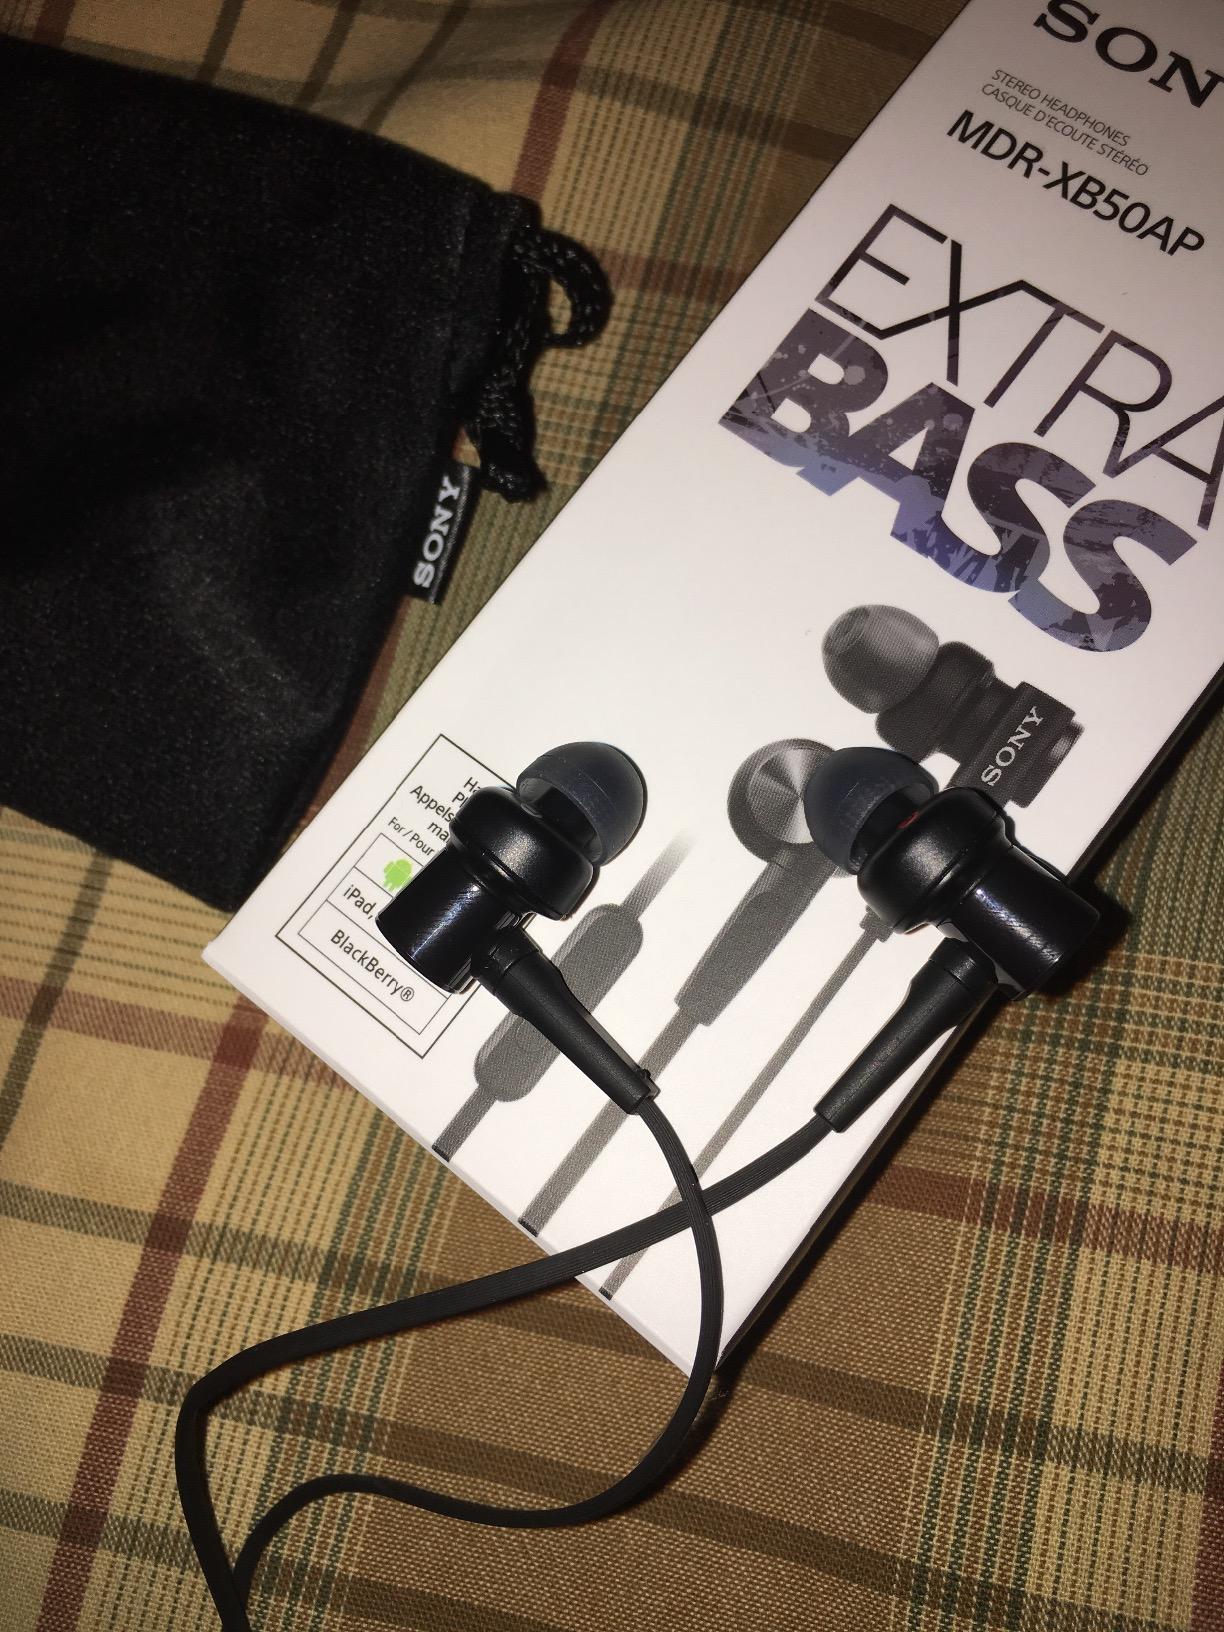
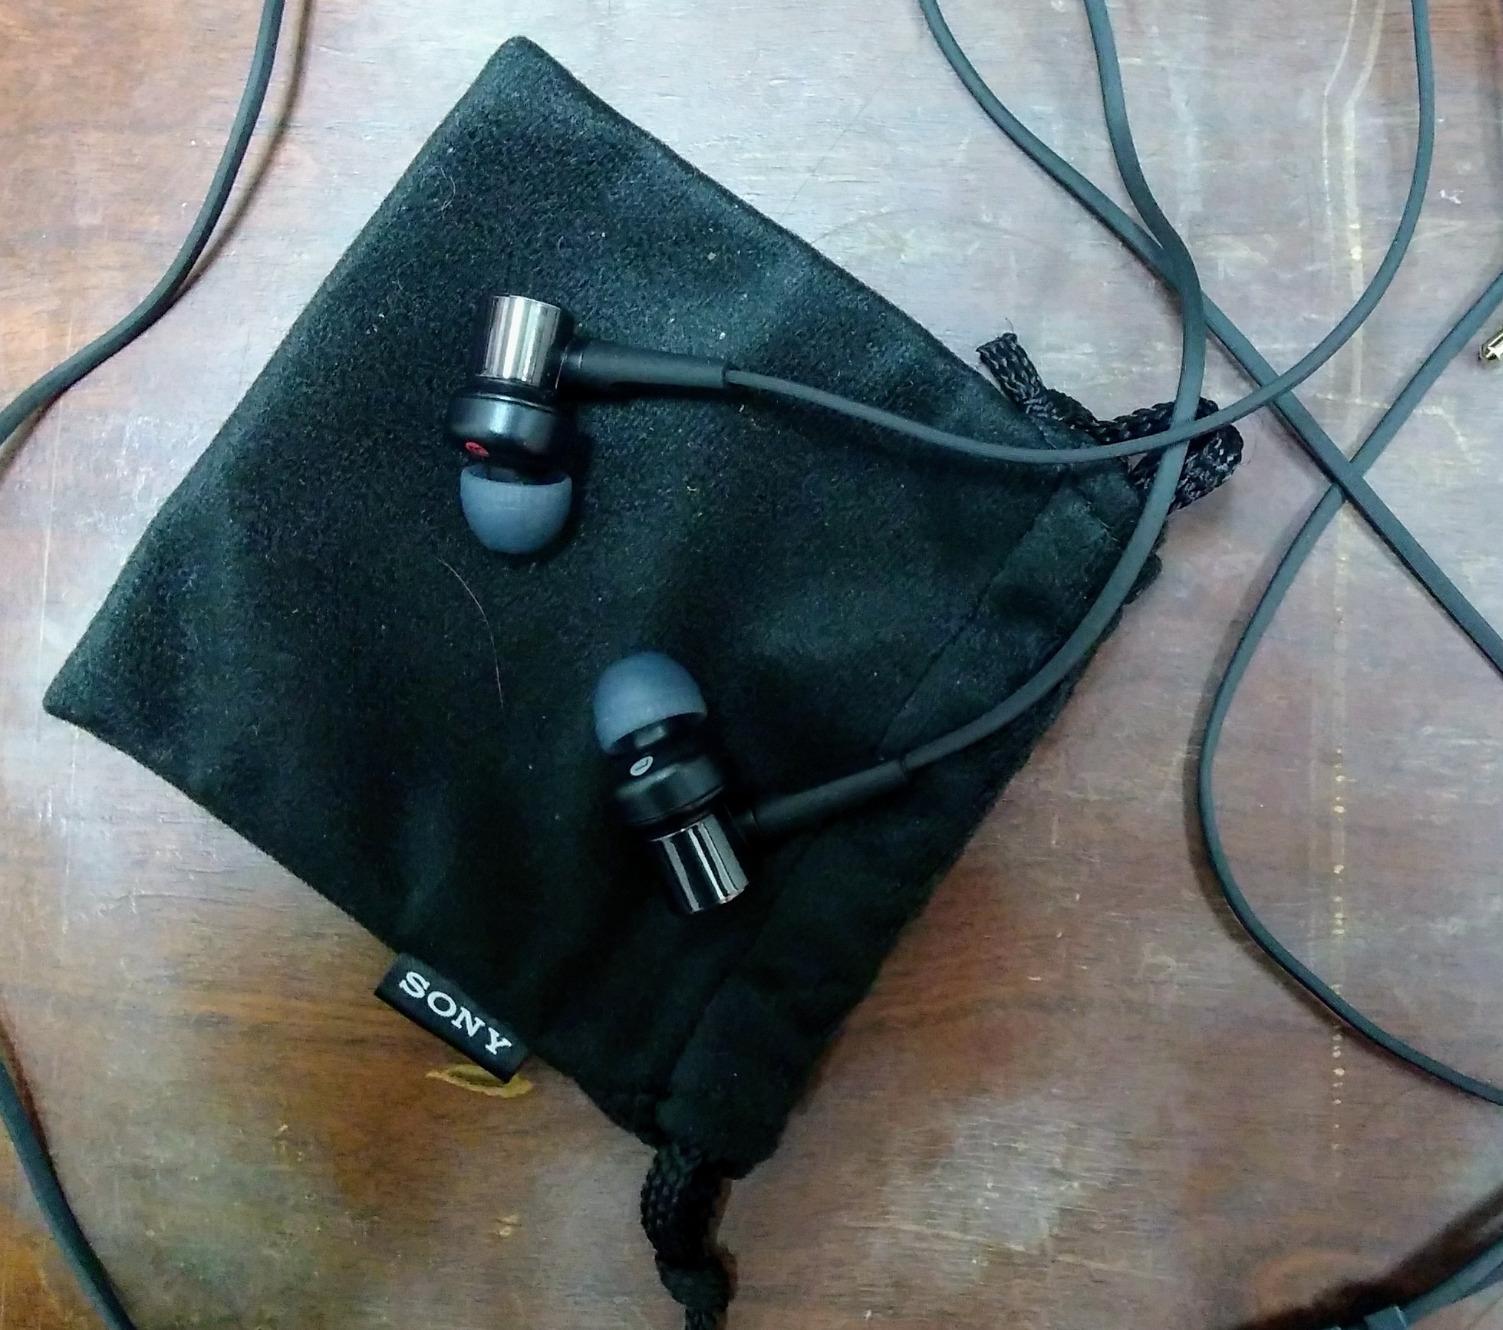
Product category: headphones
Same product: yes